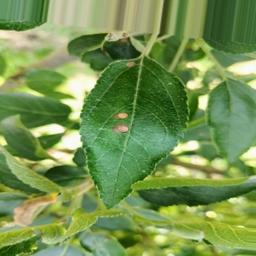
Label: Alternaria